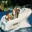
Label: ship